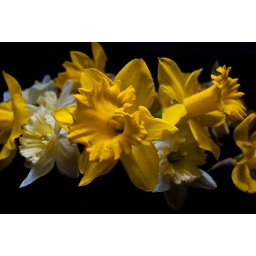
sb-400 bounced off of silver reflector above and behind flowers